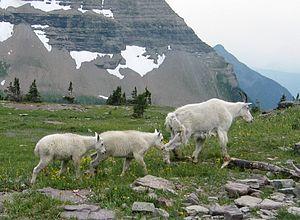
Le parc national du mont Rainier est un parc national américain situé dans l'État de Washington dans le Nord-Ouest des États-Unis.